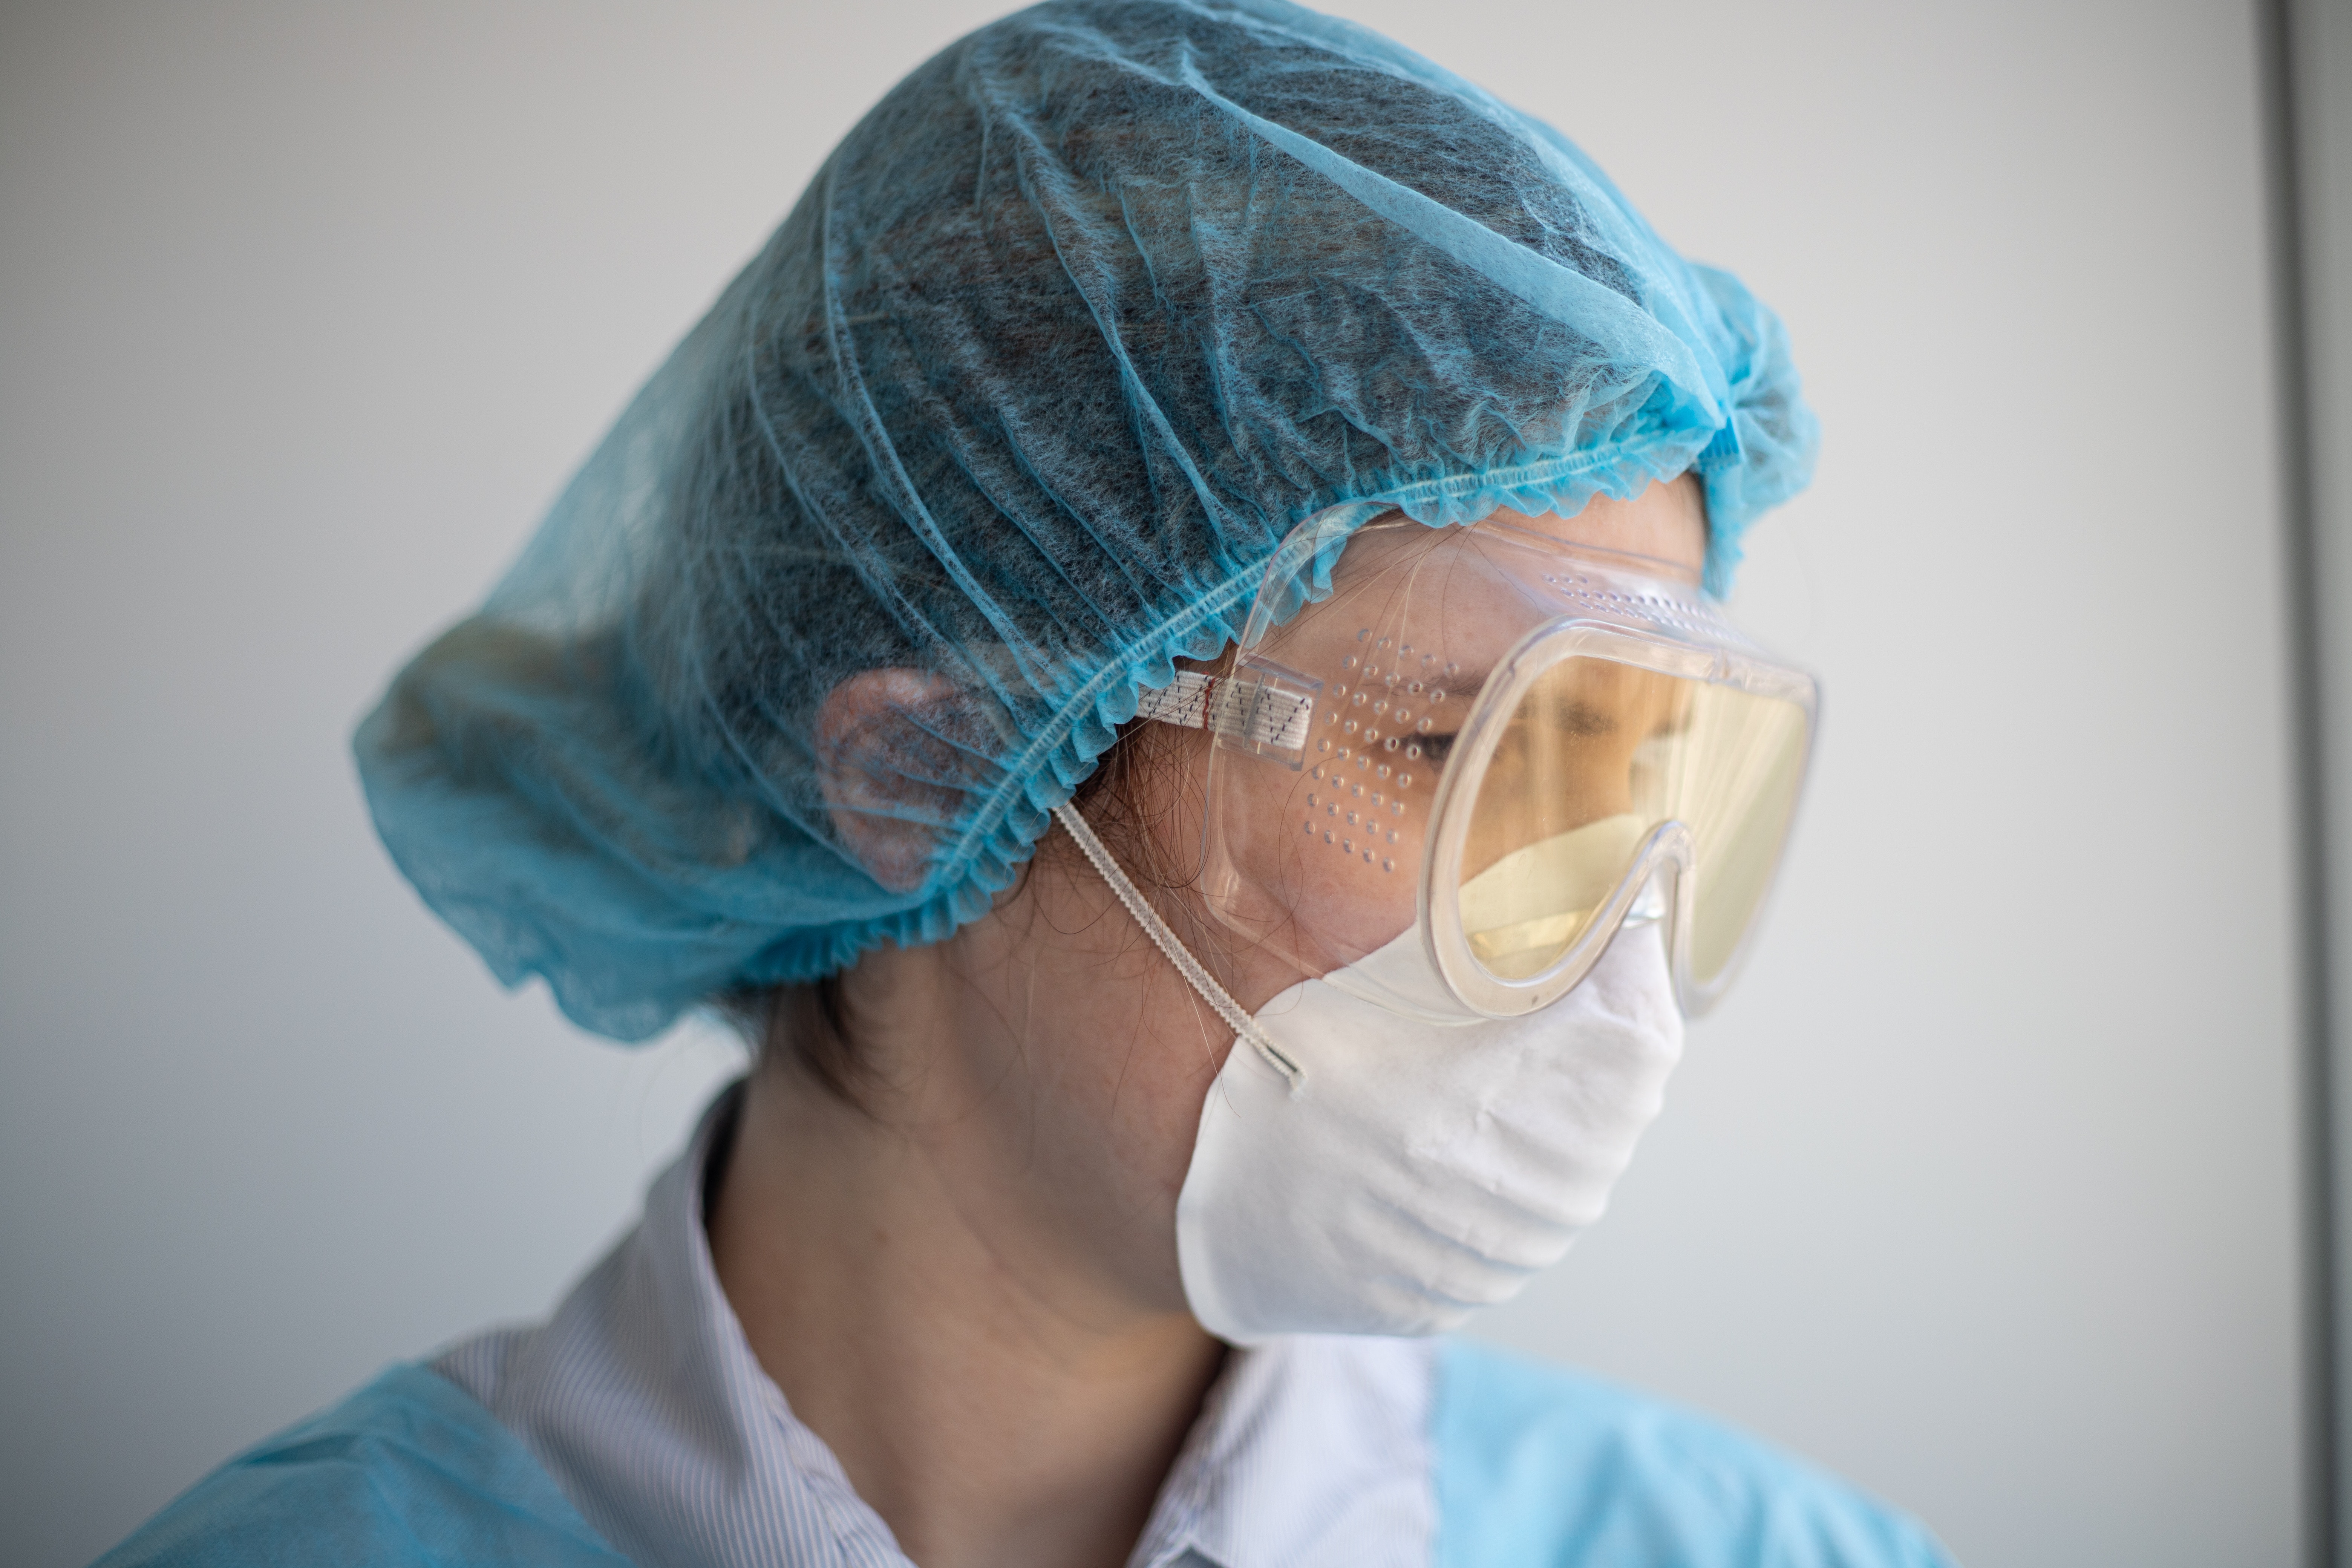
Objects detected:
Mask
Goggles